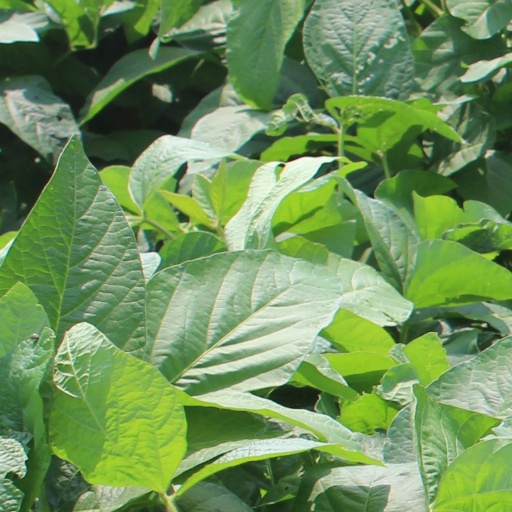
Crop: soybean